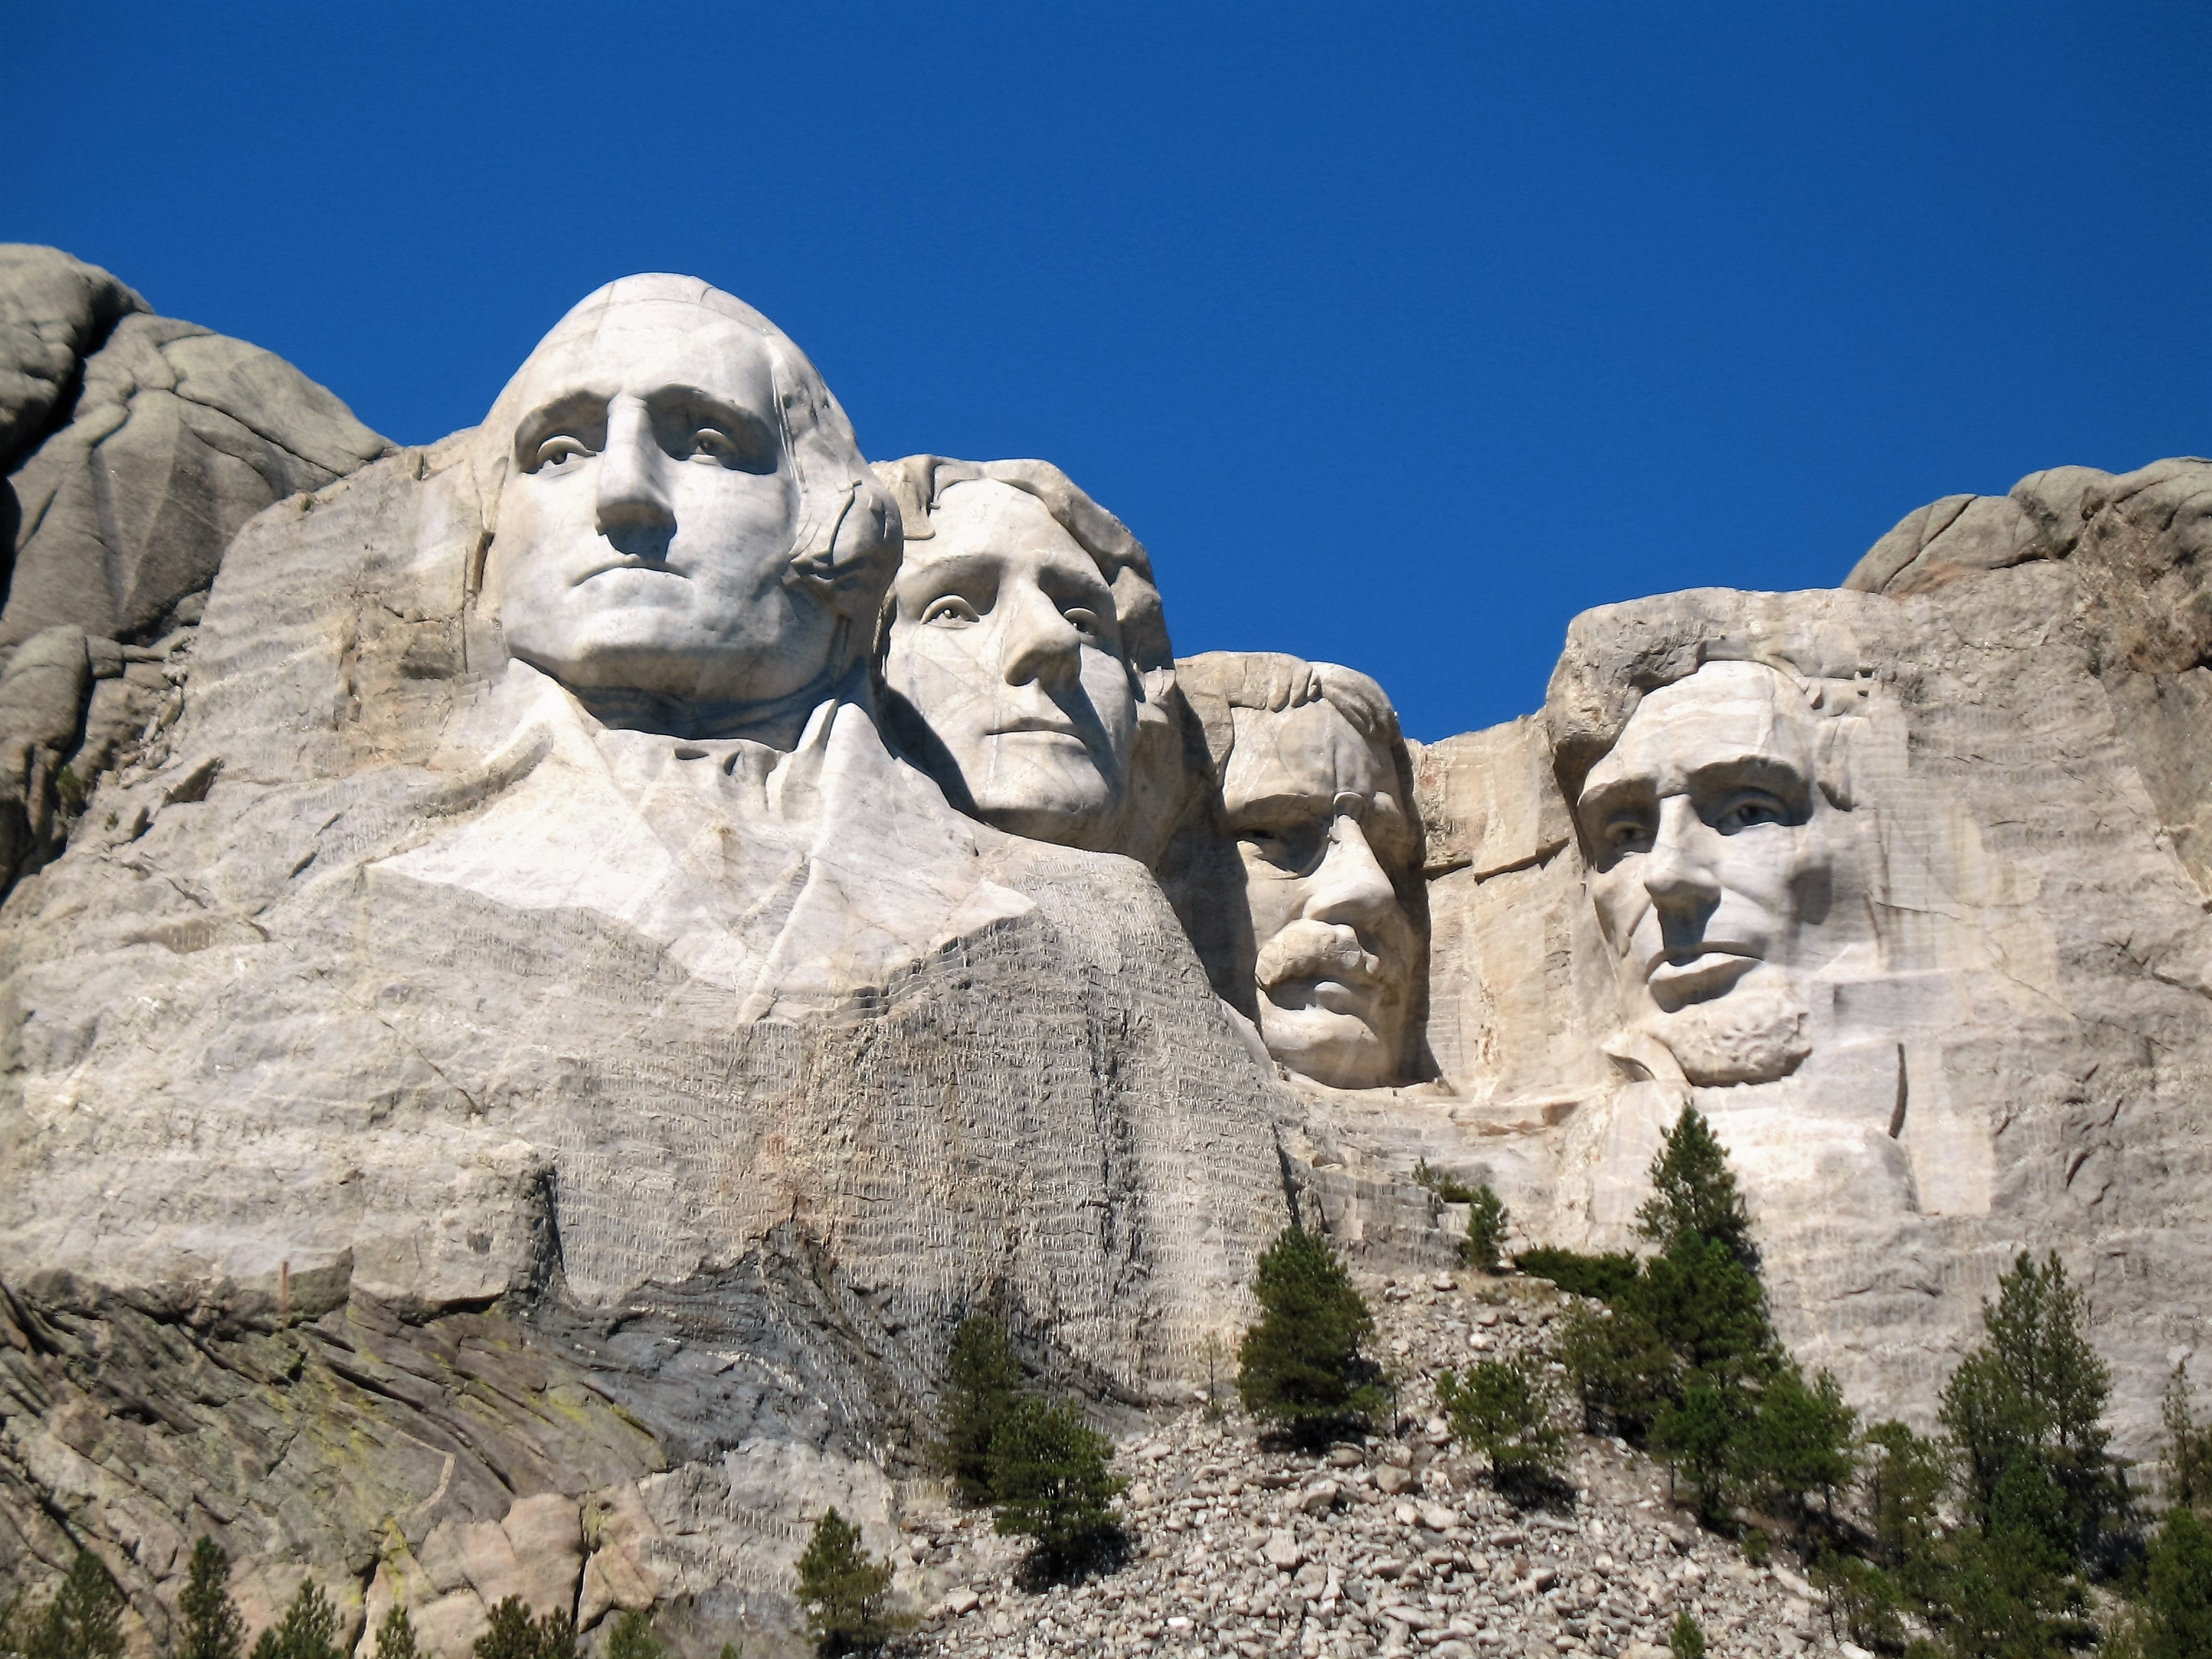
rock, mountain, valley, stone, monument, vacation, formation, arch, scenic, park, landmark, attraction, mount rushmore, sculpture, national, geology, badlands, dakota, presidents, mt rushmore, ancient history